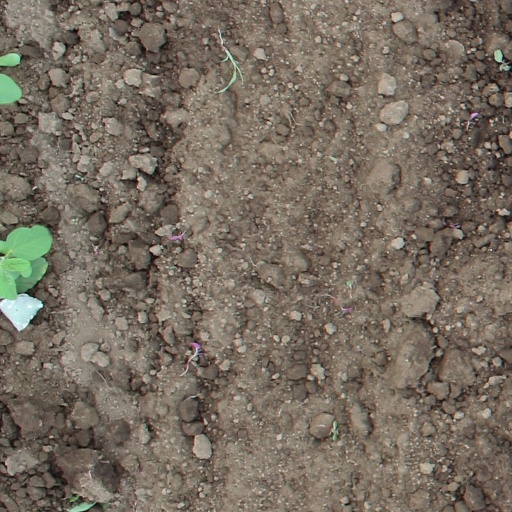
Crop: soybean